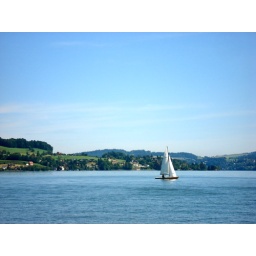
sail boat on Lake Lucerne in Switzerland